Christianity in Indonesia

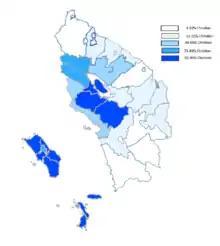
Map of North Sumatra's regencies, showing areas by the level of Christianity.

Among Indonesian provinces in 2018, North Sumatra reported the second highest number of Christians (4.7 million) or 16.5% of Christians within Indonesia. North Sumatra had the seventh-highest percentage (among religions reported in the province) of Christians (31.6%), including the sixth-highest percentage of Protestants (27.3%), and 4.3% Catholic population. However, this varies by regency—the Nias islands are 95%+ Christian of Nias ethnicity, and all of the areas surrounding Lake Toba have large Christian populations of the Batak Toba, Karo and Pakpak ethnic groups. Apart from this, most other parts of North Sumatra have a significant Christianity percentage (around 20 to 40%), with the exception of Langkat, in the northeast coast, Asahan on the east coast, and the Mandailing regencies in the south which are Muslim majority (below 10%).